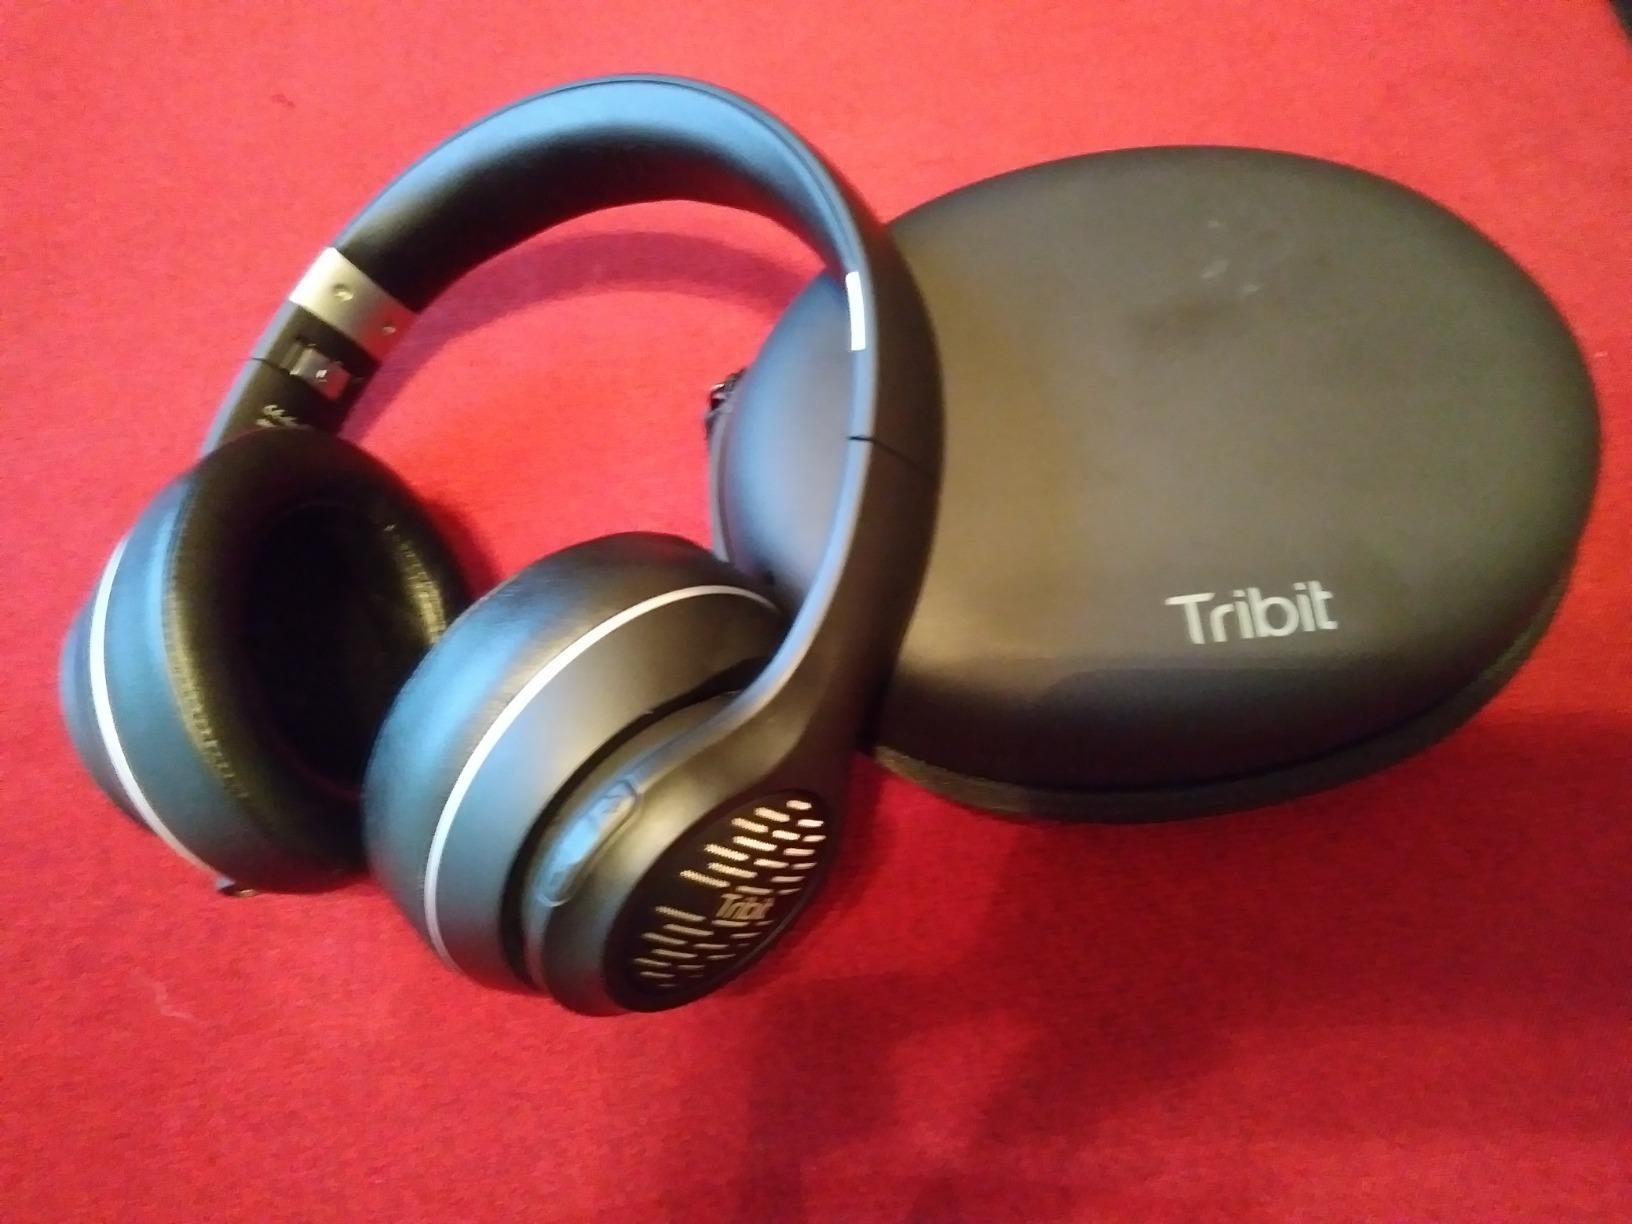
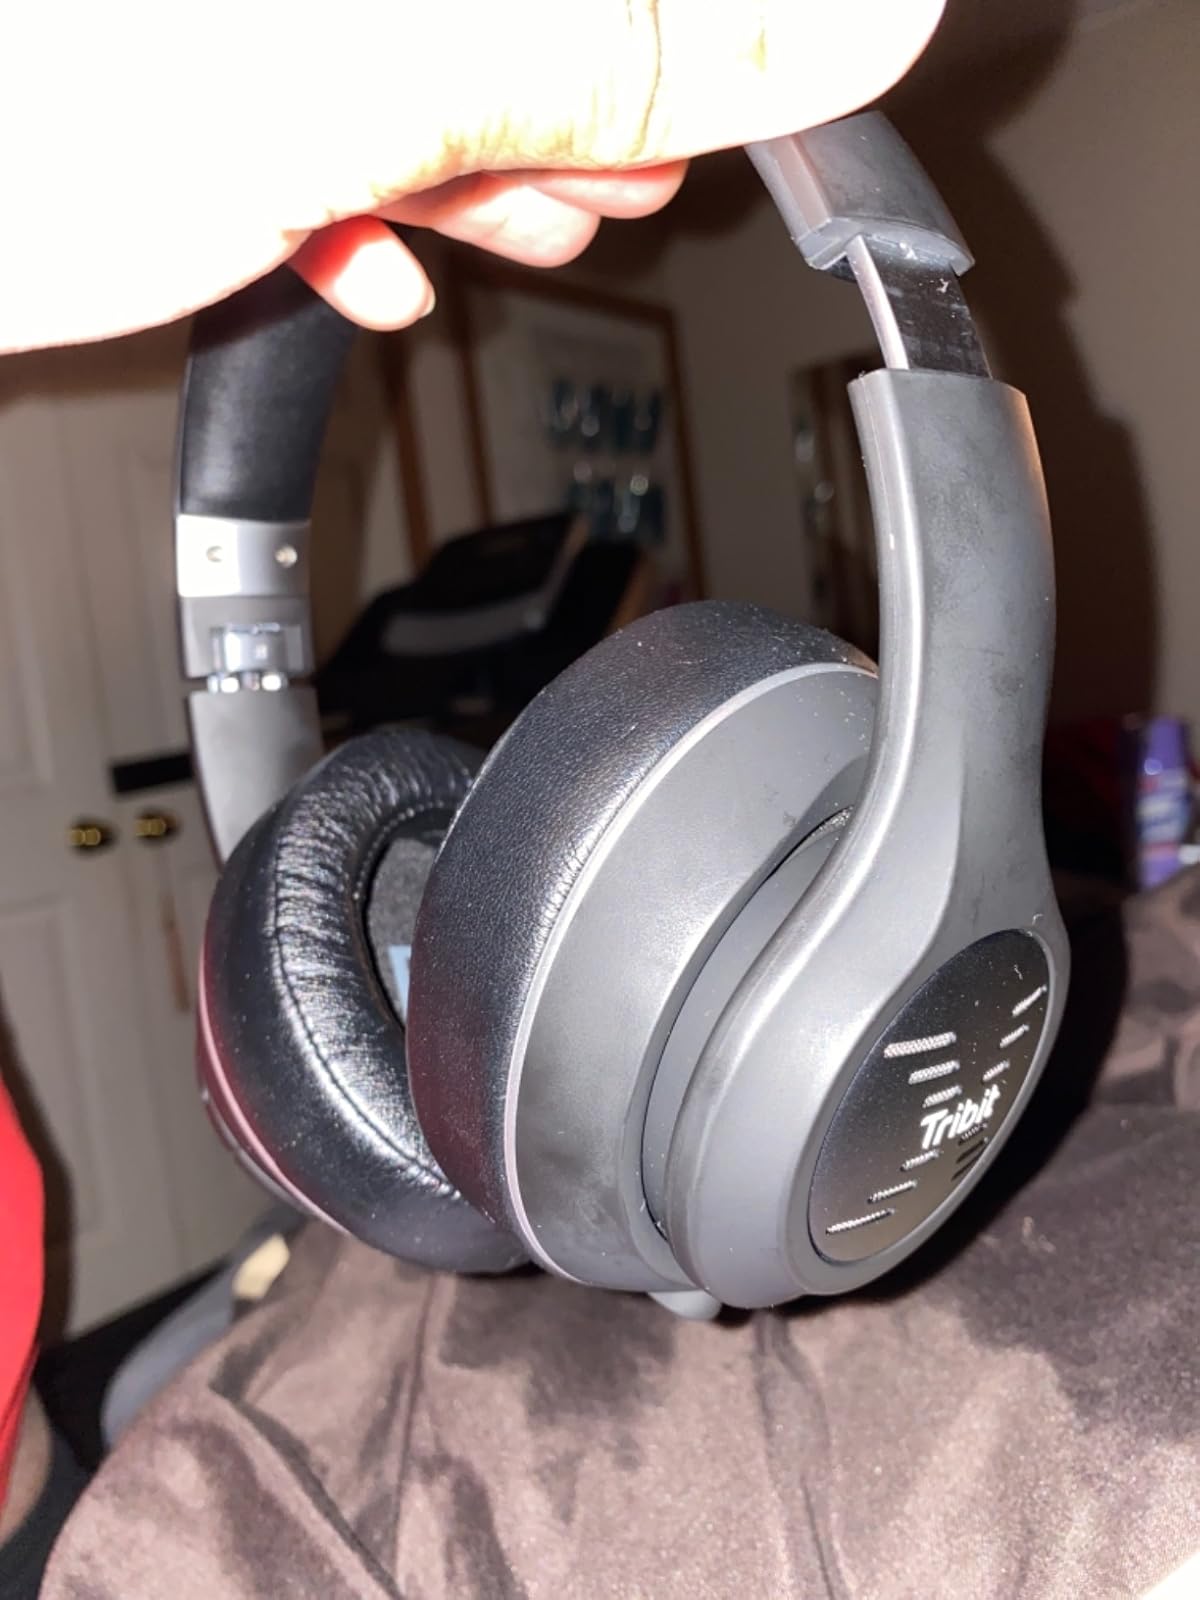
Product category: headphones
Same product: yes